Economy of Turkey

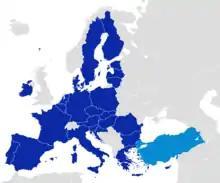
After becoming one of the early members of the Council of Europe in 1950, Turkey became an associate member of the EEC in 1963, joined the EU Customs Union in 1995 and started full membership negotiations with the European Union in 2005.

The economy of Turkey is an emerging free-market economy. It ranked as the 16th-largest in the world and 7th-largest in Europe by nominal GDP in 2025. It also ranked as the 12th-largest in the world and 5th-largest in Europe by PPP in 2025. Turkey's rapid economic growth since the 2000s was stranded by the economic crisis in 2018, but it began to recover in 2021. Turkey's USD-based nominal GDP per capita and GDP-PPP per capita have eventually reached their all-time peak values in 2024.